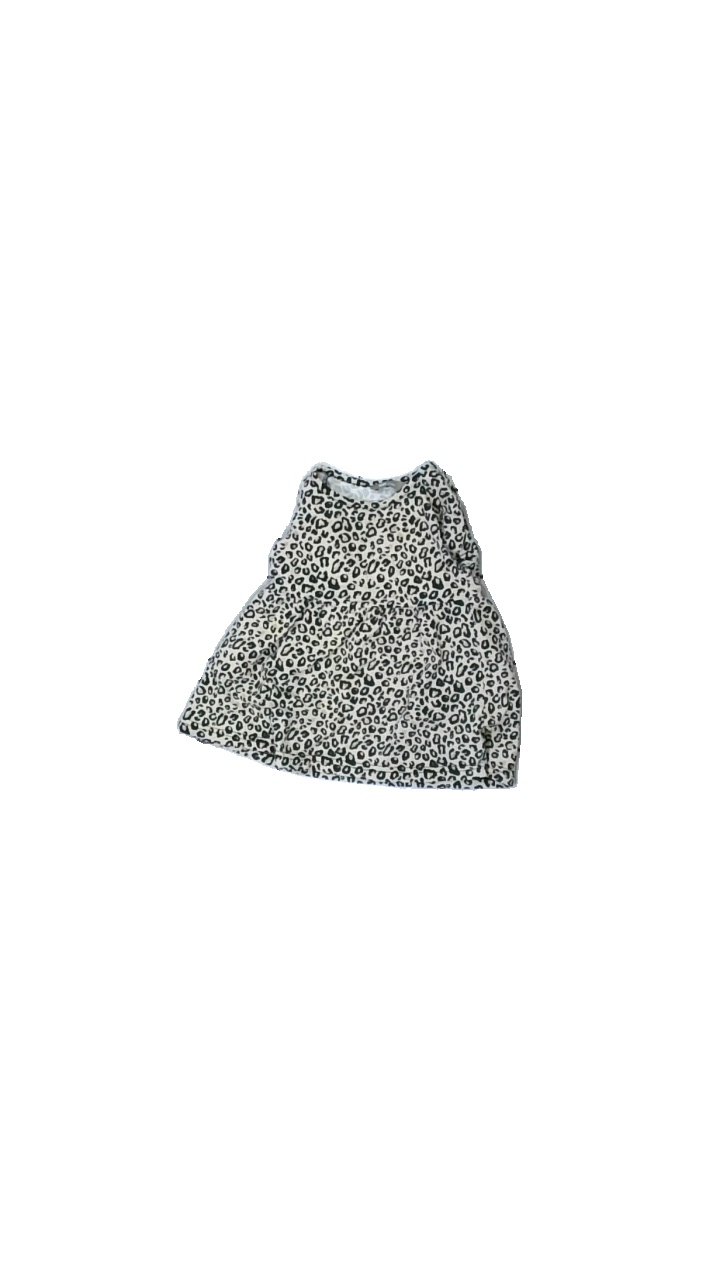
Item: Skirt (Children)
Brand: Lindex
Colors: Black, Beige
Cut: Regular
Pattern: Animal print
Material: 100% cotton
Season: All
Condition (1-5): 3
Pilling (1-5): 3
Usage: Export
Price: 50-100